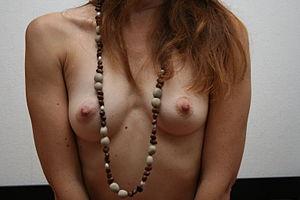
Poitrine d'une femme avant la gestation.
La lactation est une fonction physiologique de la femme et des femelles de mammifères qui se traduit par la sécrétion et l'excrétion de lait par les glandes mammaires après la parturition. La lactation est déclenchée et entretenue par une hormone produite par l'hypophyse, la prolactine. Elle est également entretenue par une voie réflexe nerveuse initiée par la succion du bébé qui provoque la production dans l'hypothalamus et la sécrétion d'ocytocine. Cette neurohormone a pour effet de faire contracter les cellules myoépithéliales mammaires permettant l'éjection du lait et aussi de stimuler la production des protéines du lait.